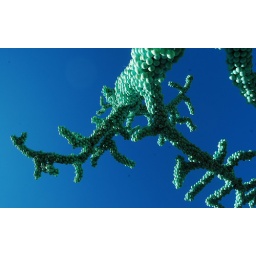
blue tree by claude cormier, cornerstone place, sonoma